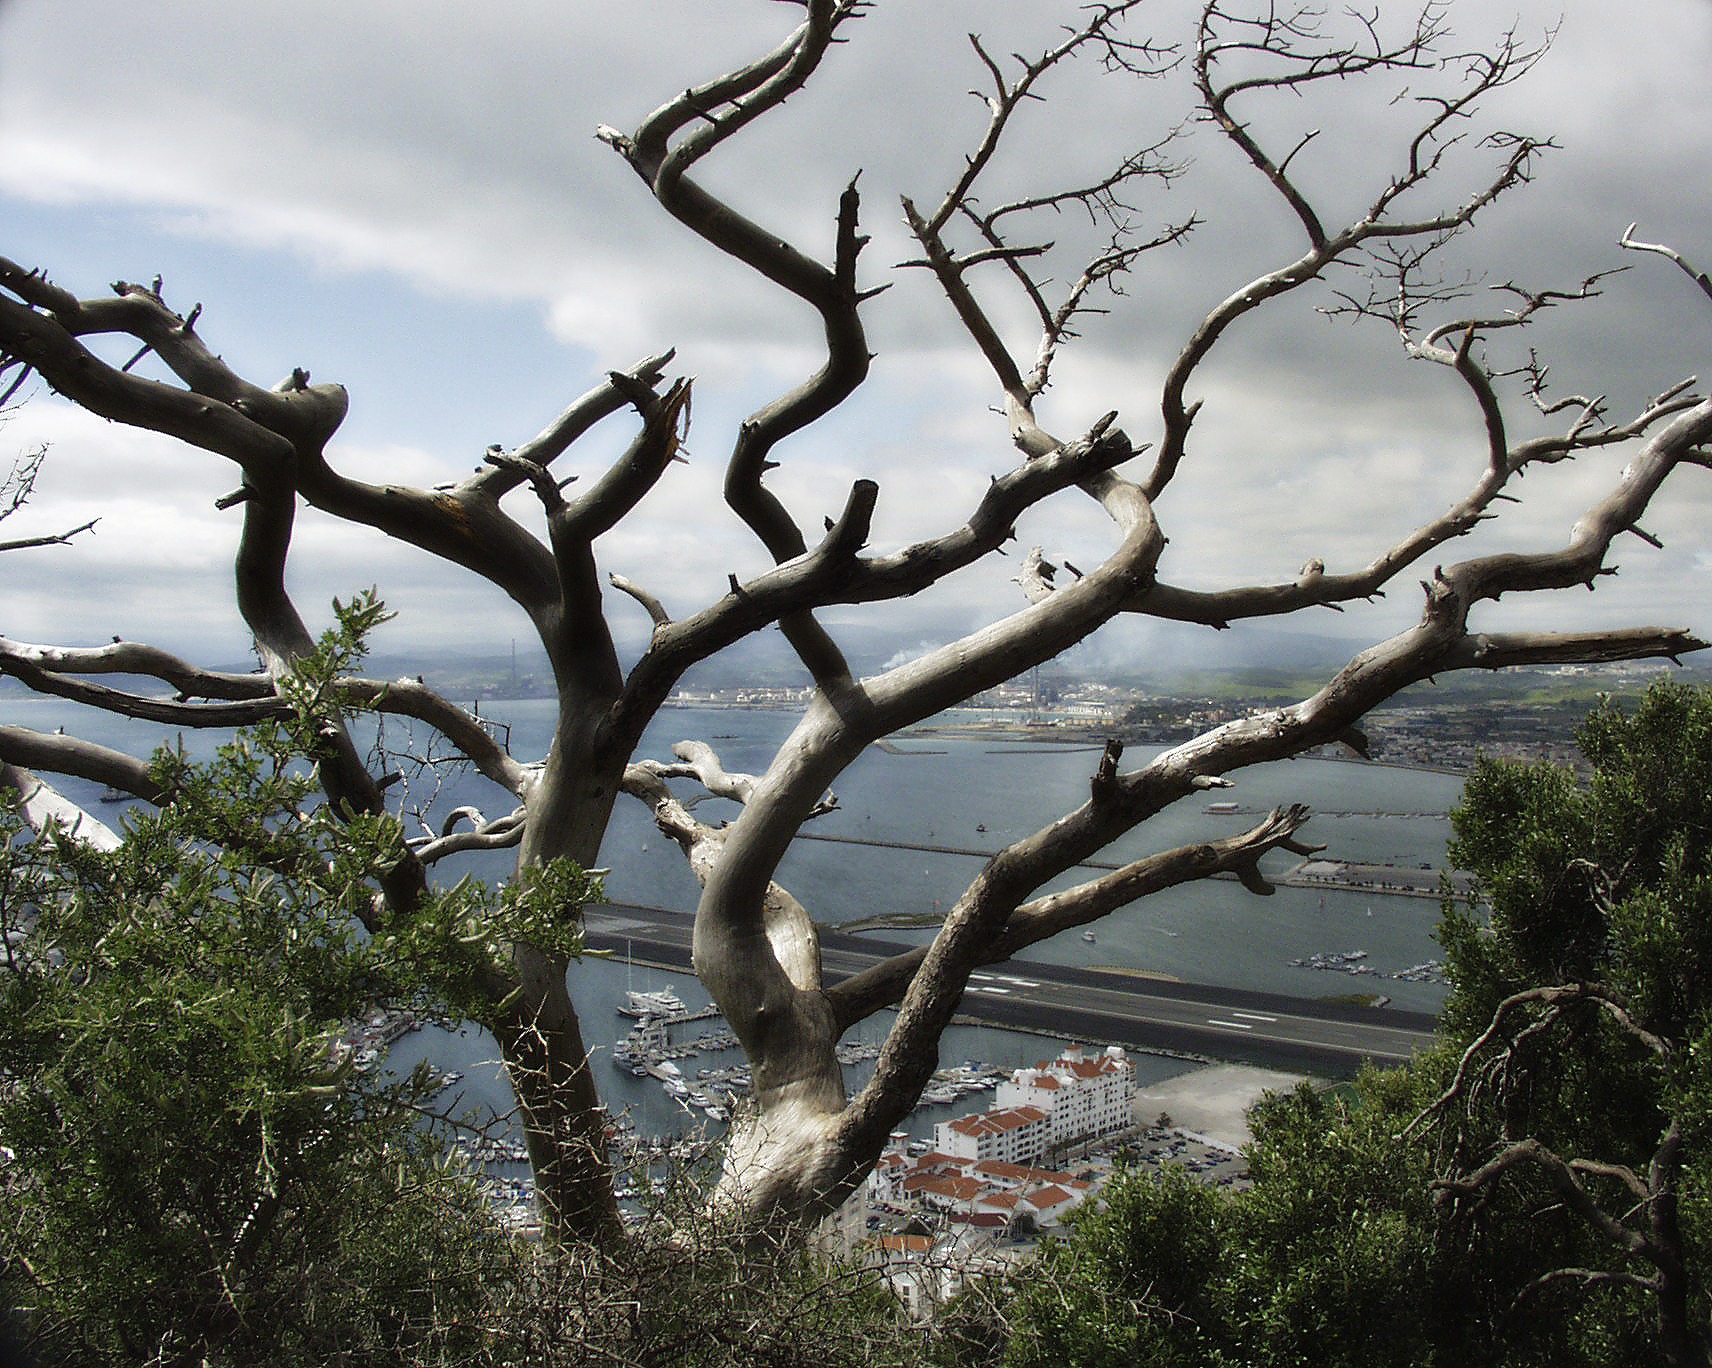
tree, water, nature, branch, plant, leaf, flower, city, environment, botany, agriculture, flora, gibraltar, outdoors, branches, organic, mediterranean sea, woody plant